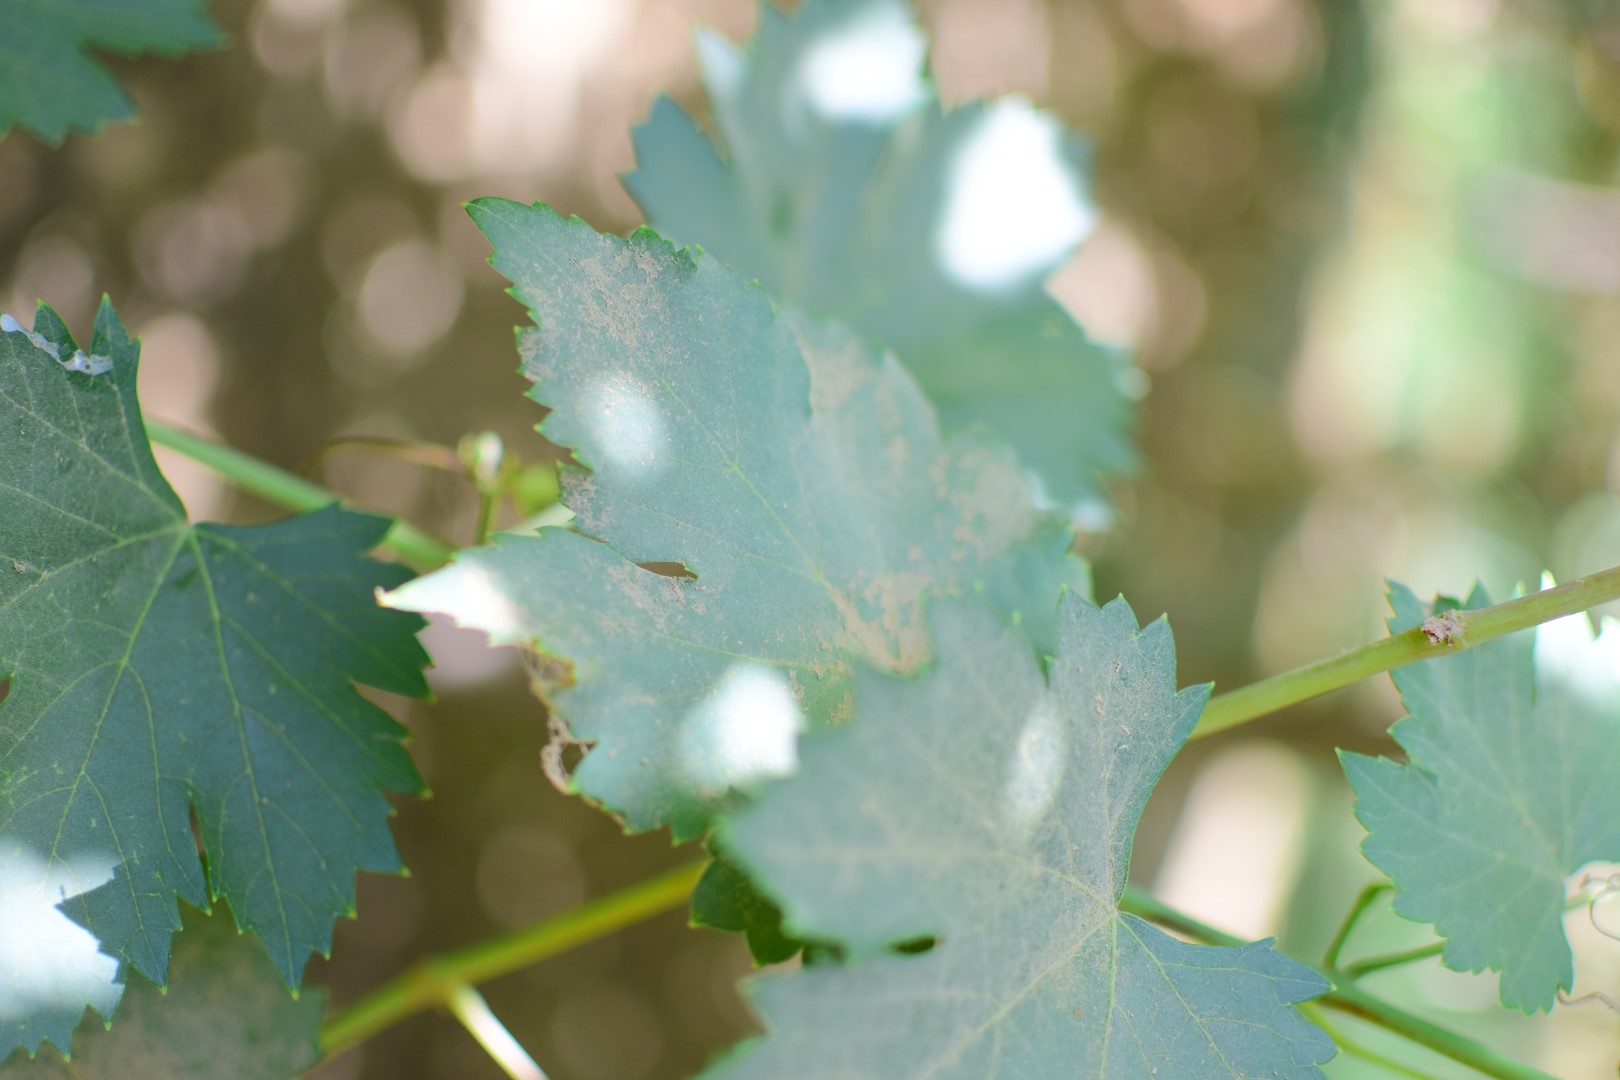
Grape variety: Halawani